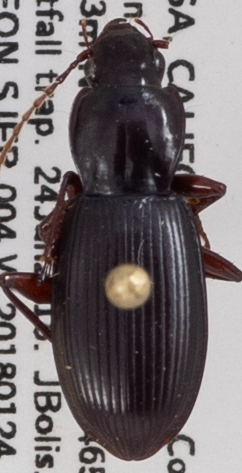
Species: Pterostichus panticulatus
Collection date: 2018-01-24
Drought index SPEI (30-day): -0.476
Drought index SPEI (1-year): -0.466
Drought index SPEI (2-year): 0.27